Hancocks & Co

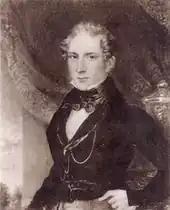

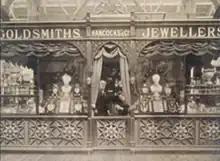
Hancock at the 1873 Vienna World's Fair

Hancocks' first gallery opened at a corner of Bruton Street and New Bond Street, in London in 1849. Hancocks subsequently moved in 1917 to Vigo Street, in 1970 to Burlington Gardens, in 1998 to Burlington Arcade and, in 2024, to 62 St James Street.